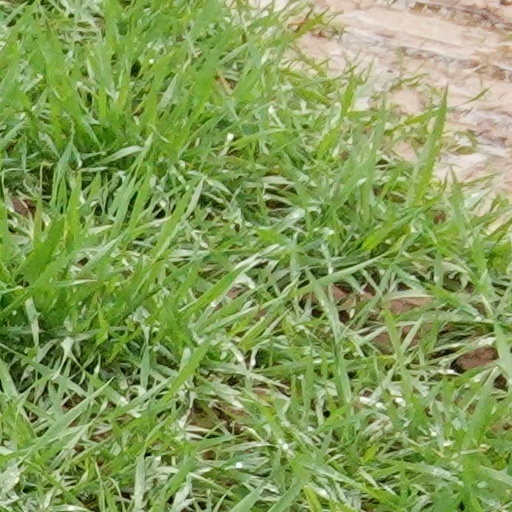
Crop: wheat